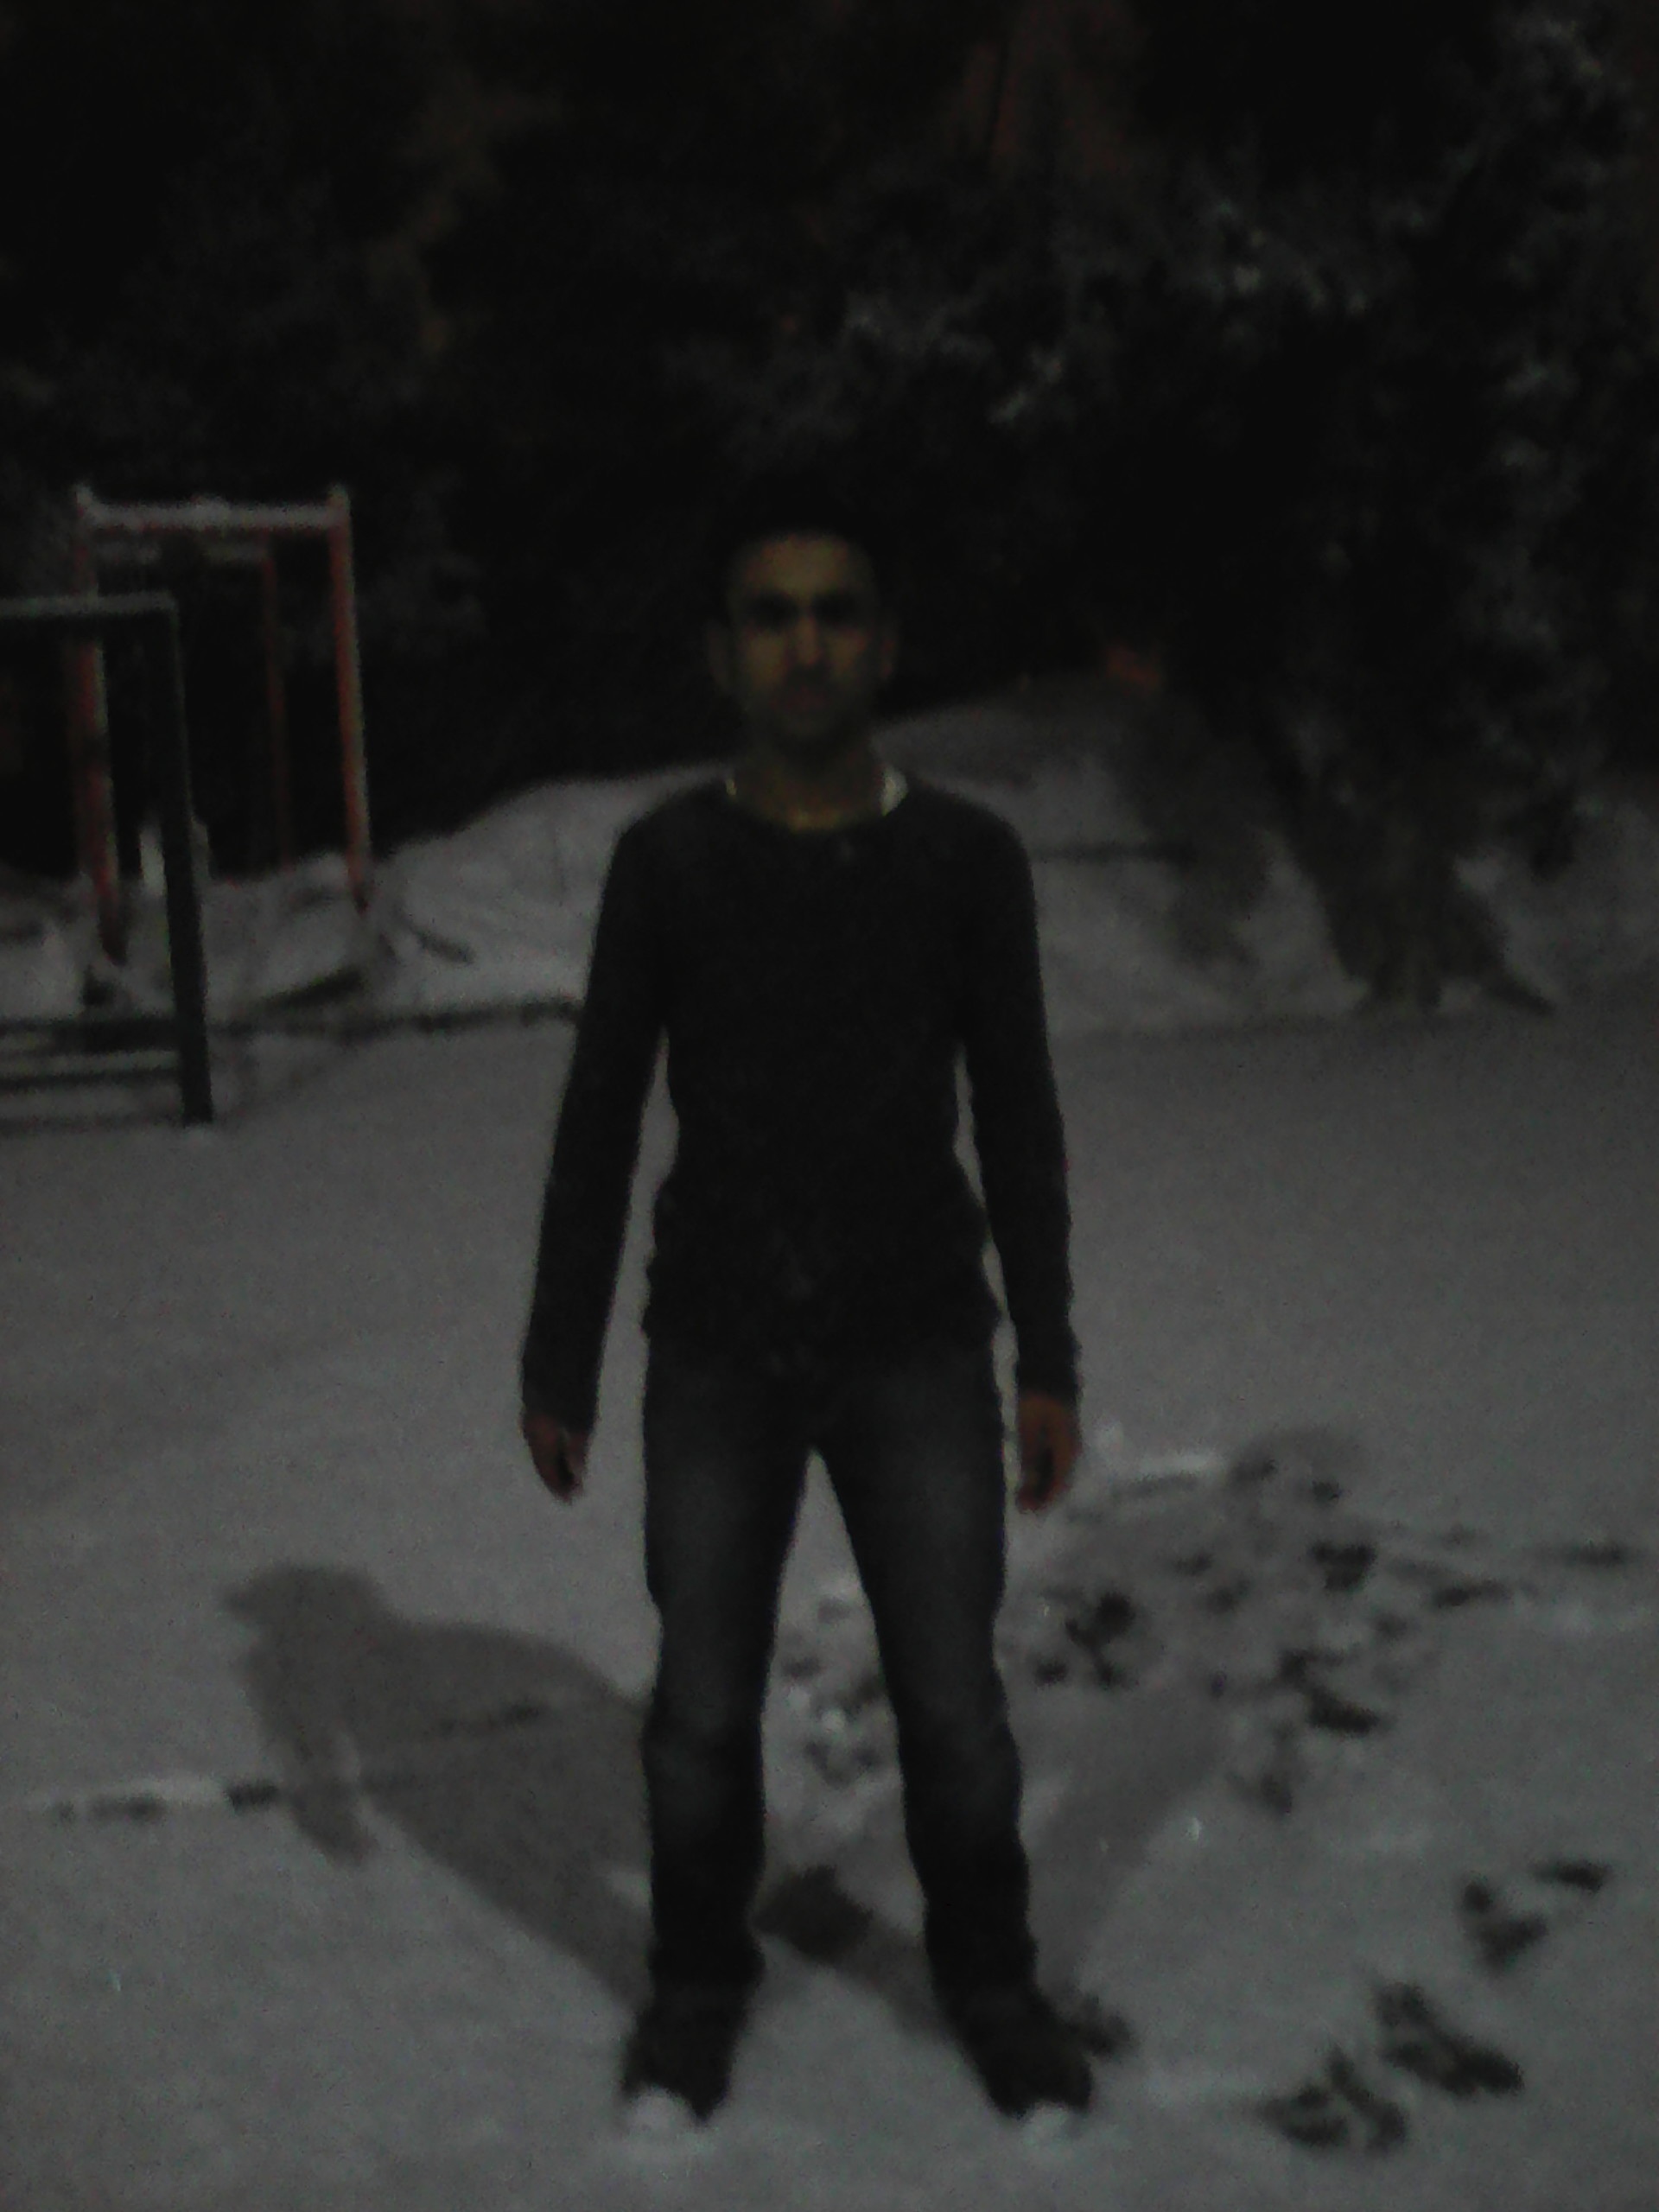
snow, winter, weather, season